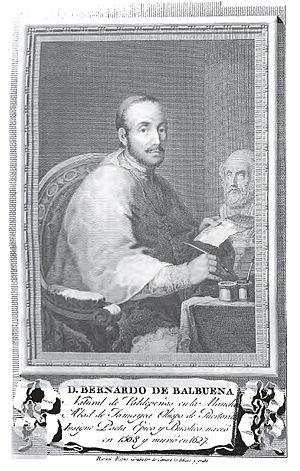
Bernardo de Balbuena, né à Valdepeñas le 20 novembre 1562 et mort le 11 octobre 1627 à San Juan, est un poète espagnol.